NYC Condom

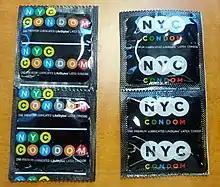
Historic NYC Condoms

In 2008, industrial designer Yves Behar redesigned the NYC Condom logo and packaging and NYC Condom vending machines to be placed around the city.